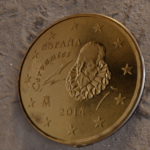
Coin value: 10cents
Country: es
Edition: 10cen